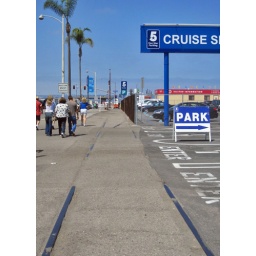
The blue demarcation line in the sky shows the marine layer hovering on the horizon.